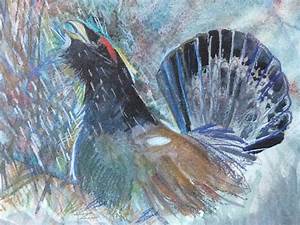
Label: gallina